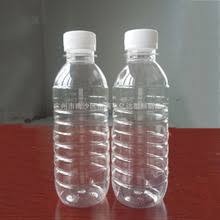
Waste category: plastic